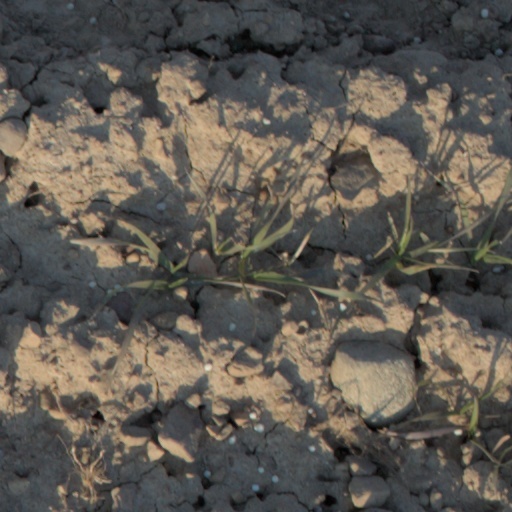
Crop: wheat